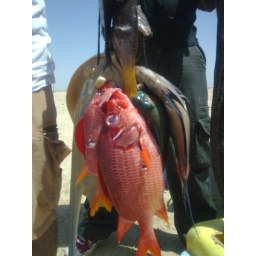
Red fish in red sea